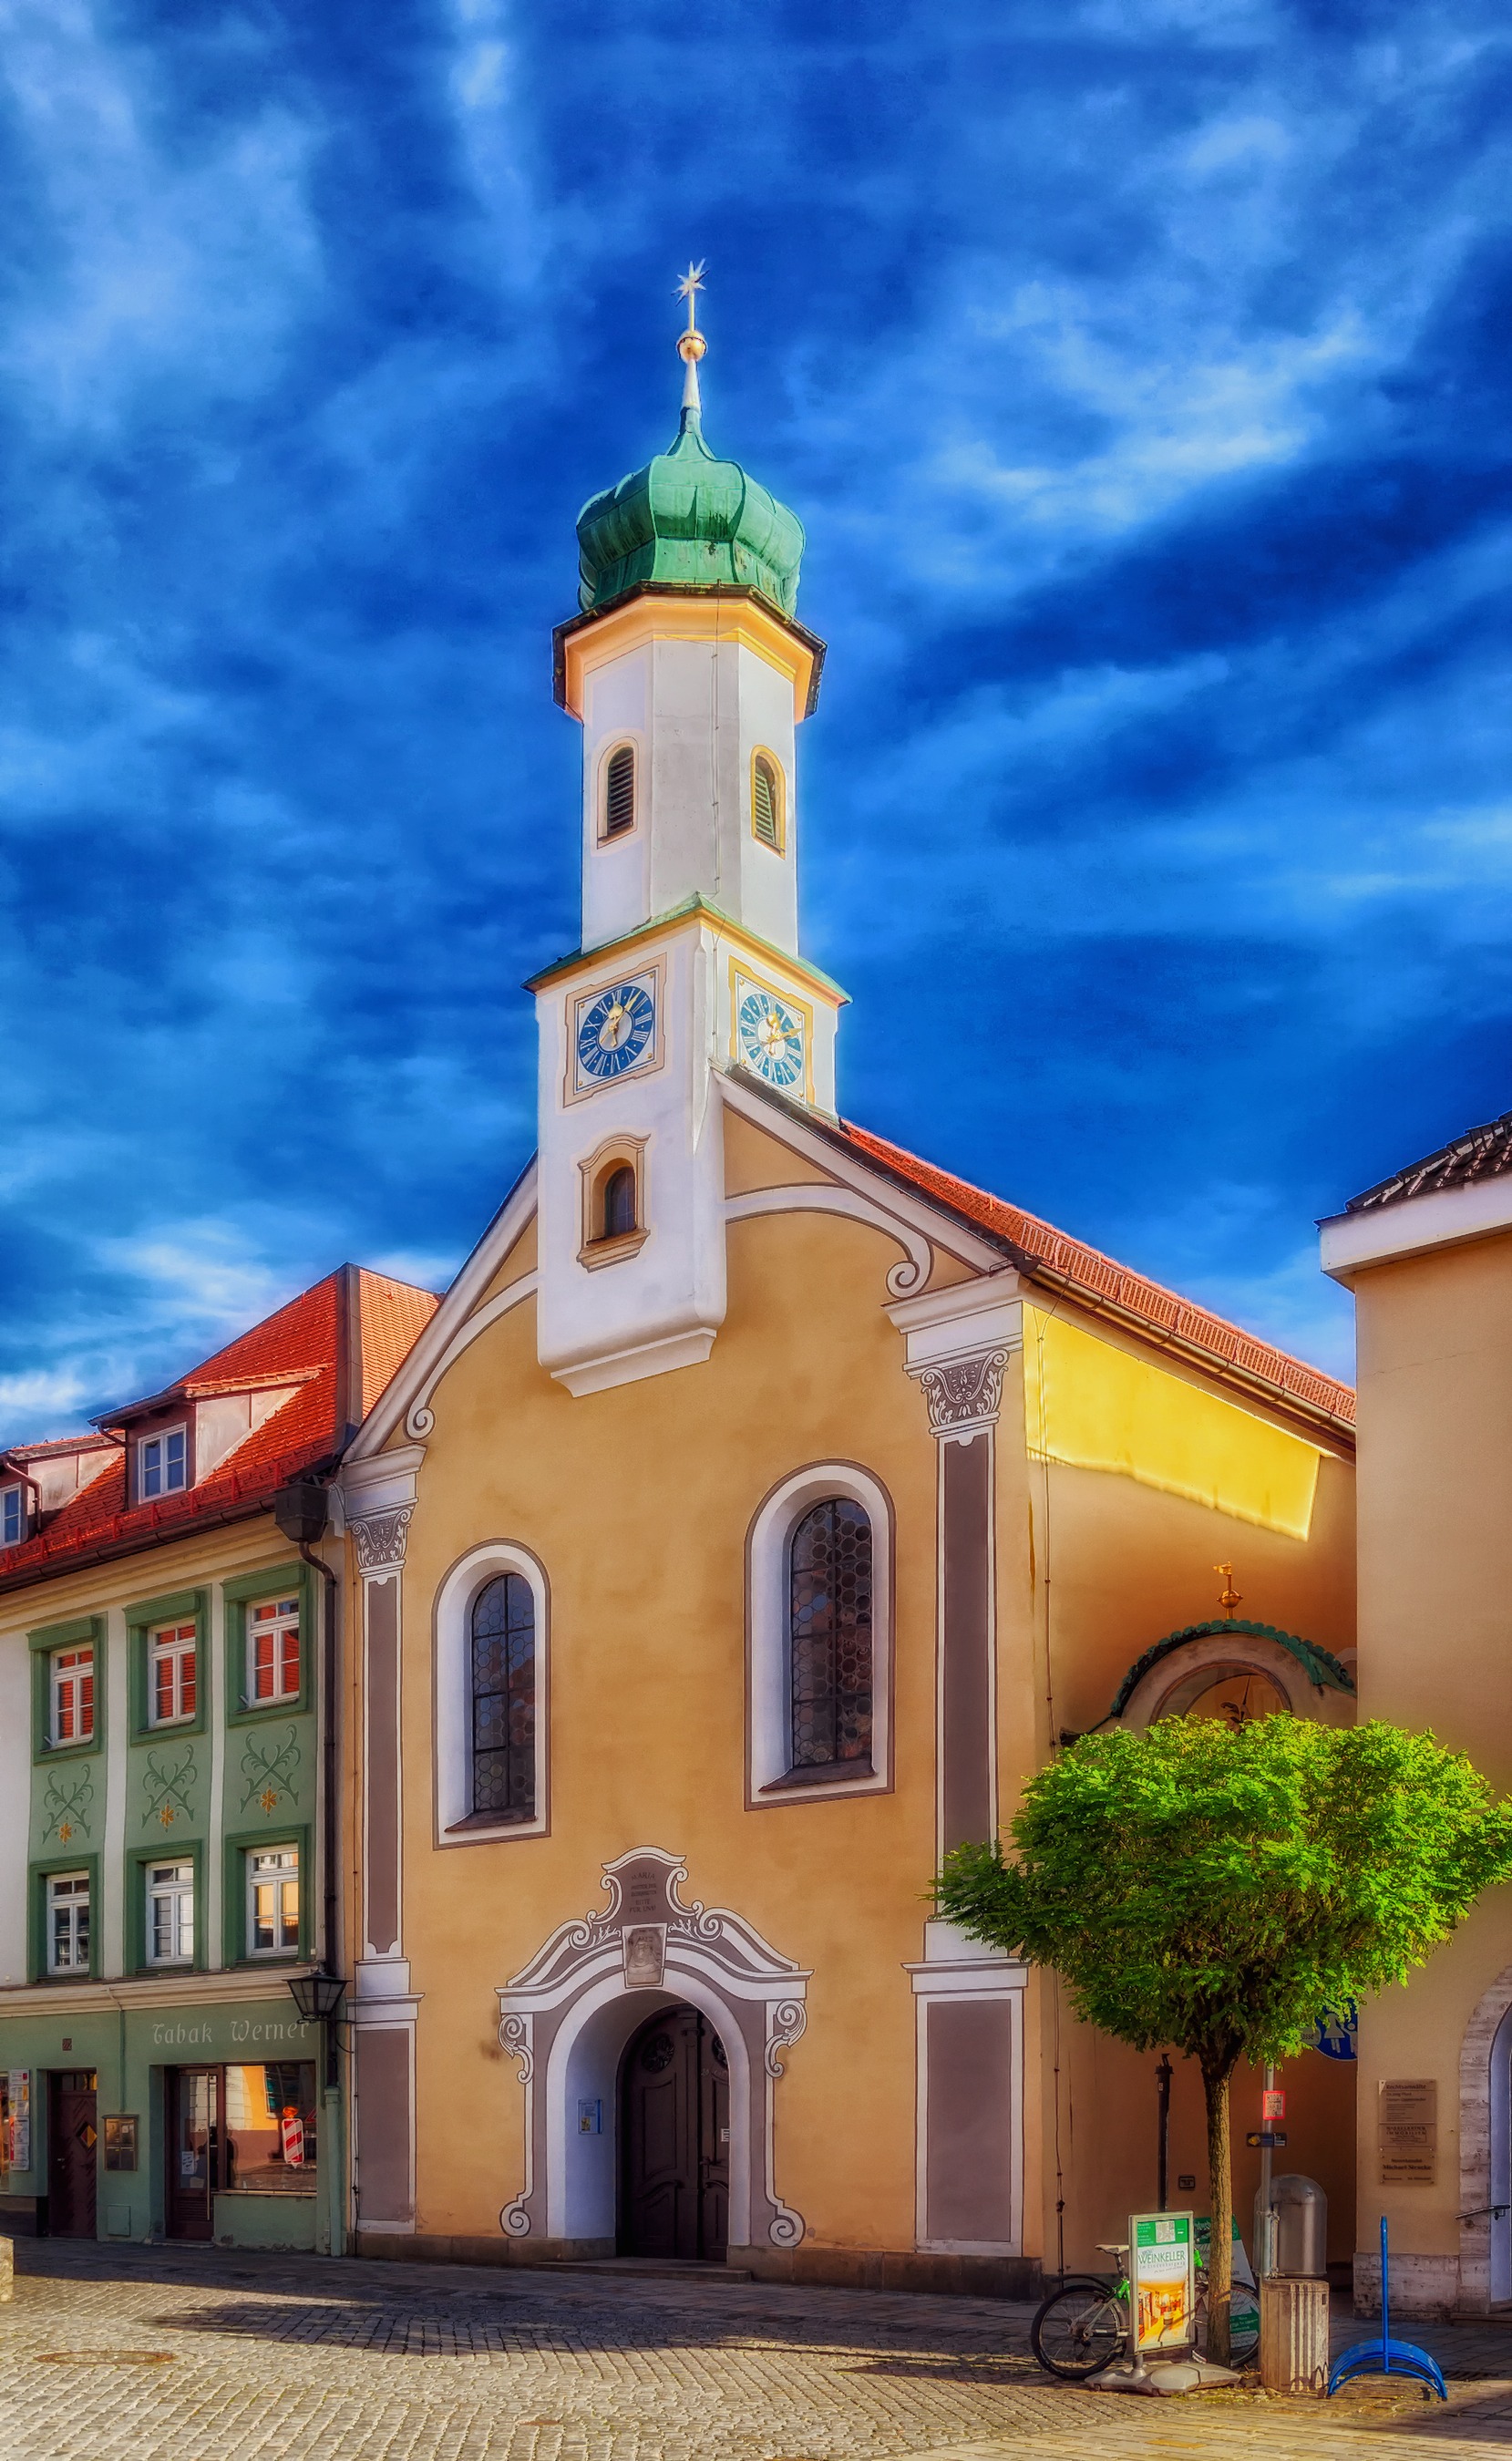
sky, town, building, city, urban, tower, religion, church, place of worship, hdr, clouds, buildings, faith, germany, staffelsee